Macedonia (Greece)

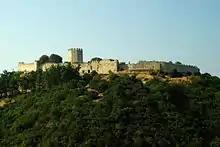
The Frankish Platamon Castle.

Macedonia remained an important and powerful kingdom until the Battle of Pydna (22 June 168 BC), in which the Roman general Aemilius Paulus defeated King Perseus of Macedon, ending the reign of the Antigonid dynasty over Macedonia. For a brief period a Macedonian republic called the "Koinon of the Macedonians" was established. It was divided into four administrative districts by the Romans in the hope that this would make revolts more difficult, but this manoeuvre failed. Then in 148 BC, Macedonia was fully annexed by the Romans. The northern boundary at that time ended at Lake Ohrid and Bylazora, a Paeonian city near the modern city of Veles. Strabo, writing in the first century AD places the border of Macedonia on that part at Lychnidos, Byzantine Achris and presently Ochrid. Therefore, ancient Macedonia did not significantly extend beyond its current borders (in Greece). To the east, Macedonia ended according to Strabo at the river Strymon, although he mentions that other writers placed Macedonia's border with Thrace at the river Nestos, which is also the present geographical boundary between the two administrative districts of Greece.